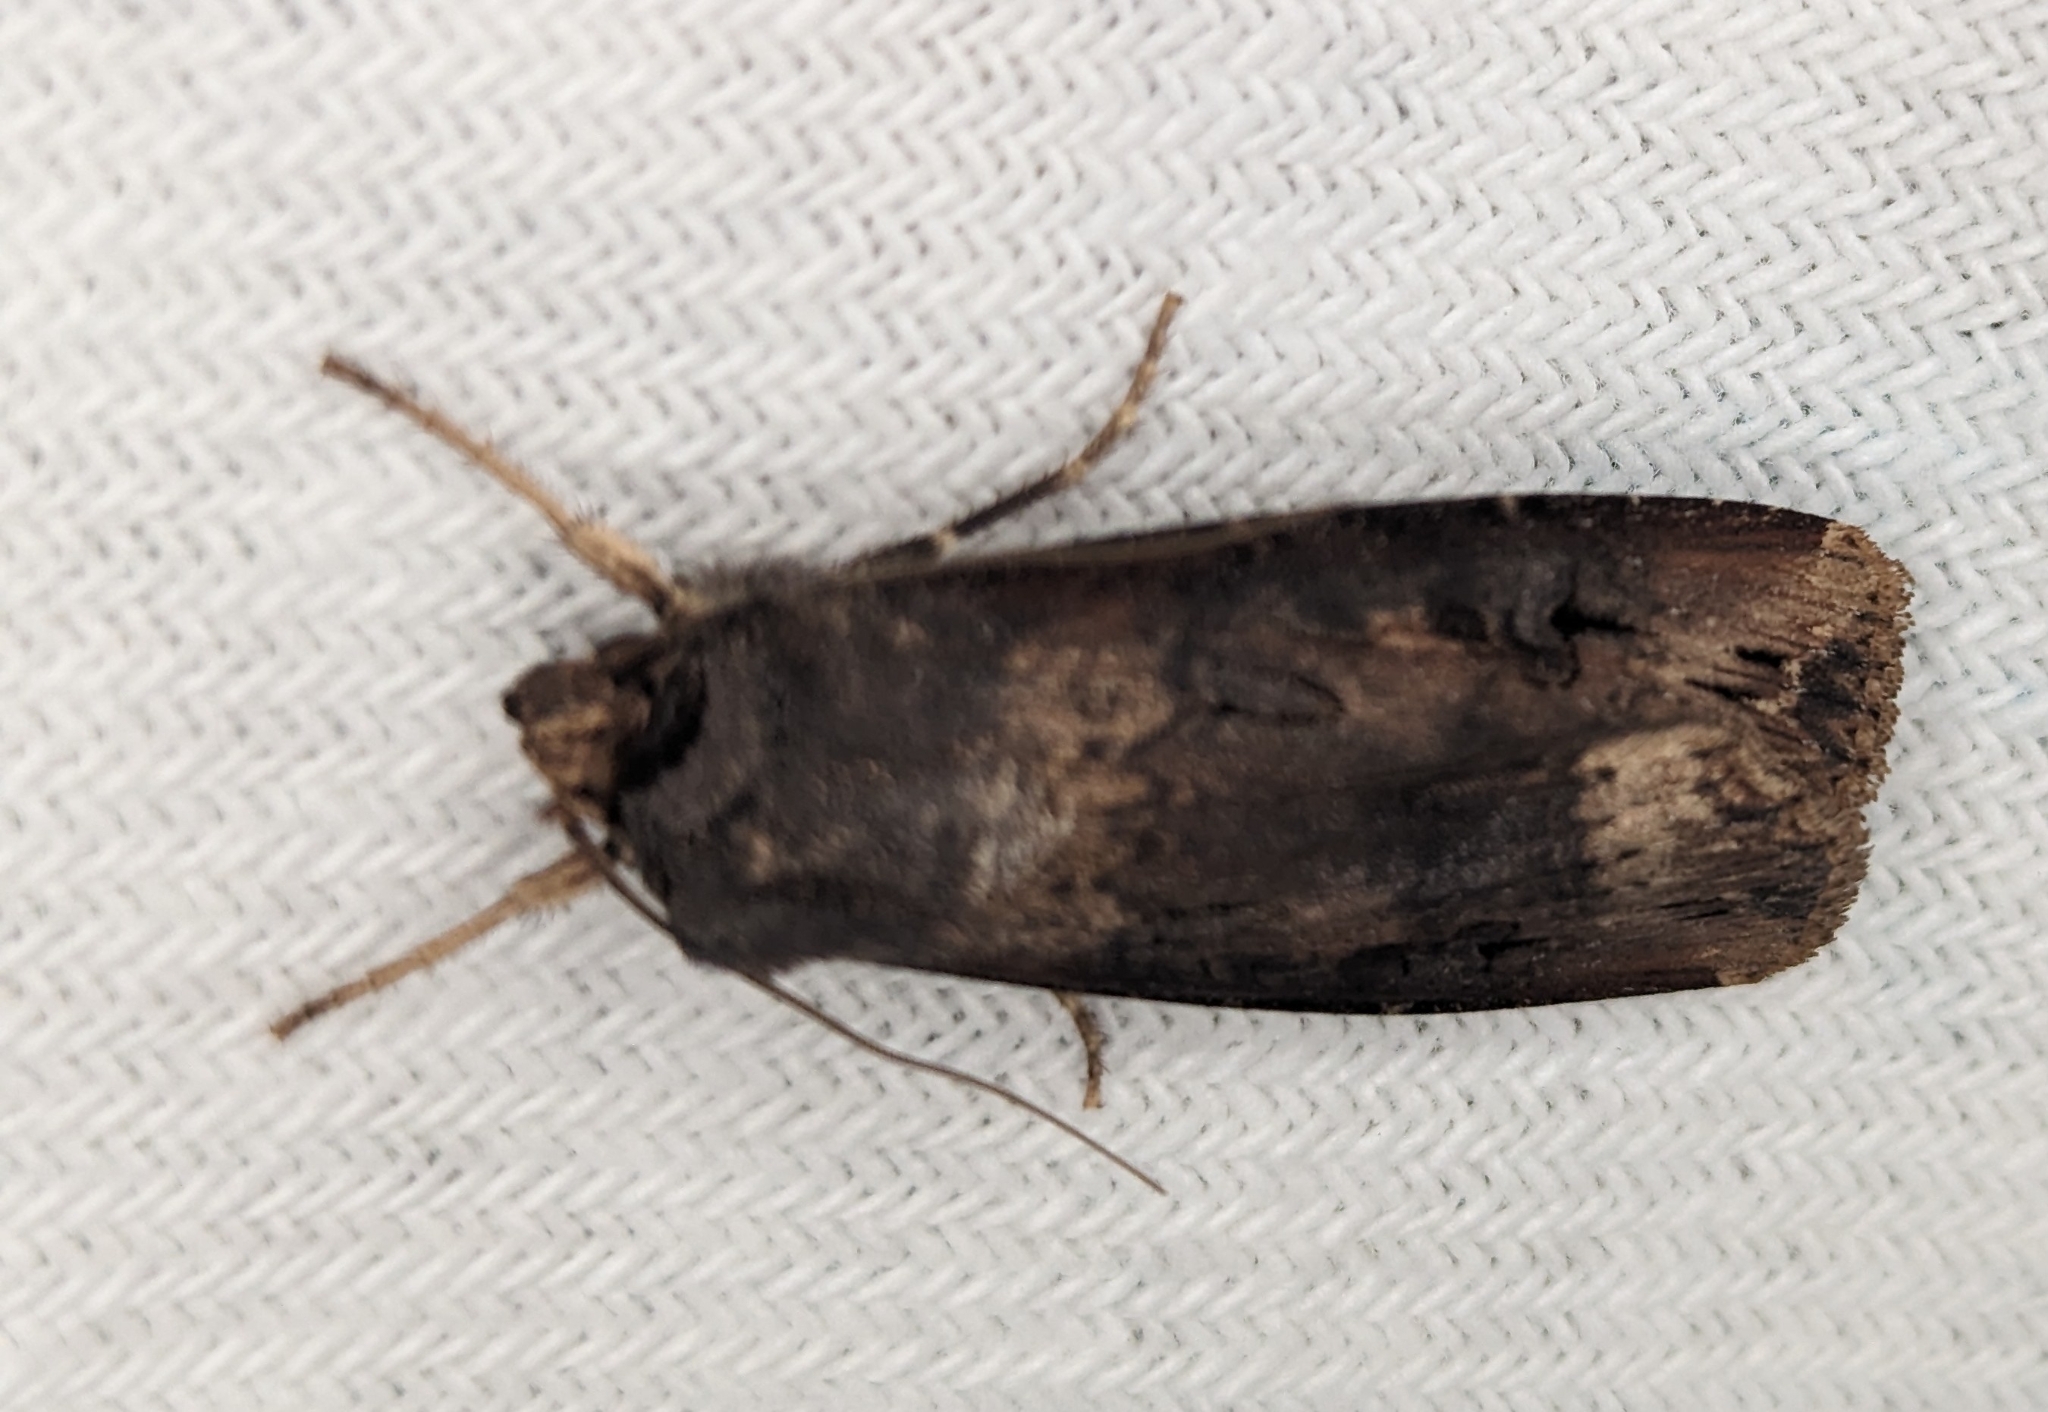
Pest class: cutworms